London Stadium

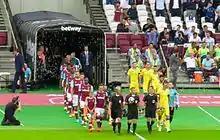
Players of West Ham United and NK Domžale before the game

On 24 January 2013, it was confirmed that the London Athletics Grand Prix, a Diamond League event, would be switched to the stadium from Crystal Palace due to construction work on the stadium not commencing until 2014. In February 2013, it was announced that it would also hold a Paralympic athletics event on 28 July. Sainsbury's were announced as sponsors and the event was renamed the "Anniversary Games". The London Grand Prix was scheduled to move permanently to the stadium in 2016. However, due to the 2015 Rugby World Cup taking place in the stadium, using the original seating configuration. The meeting moved to the stadium a year early again under the name of the Anniversary Games.